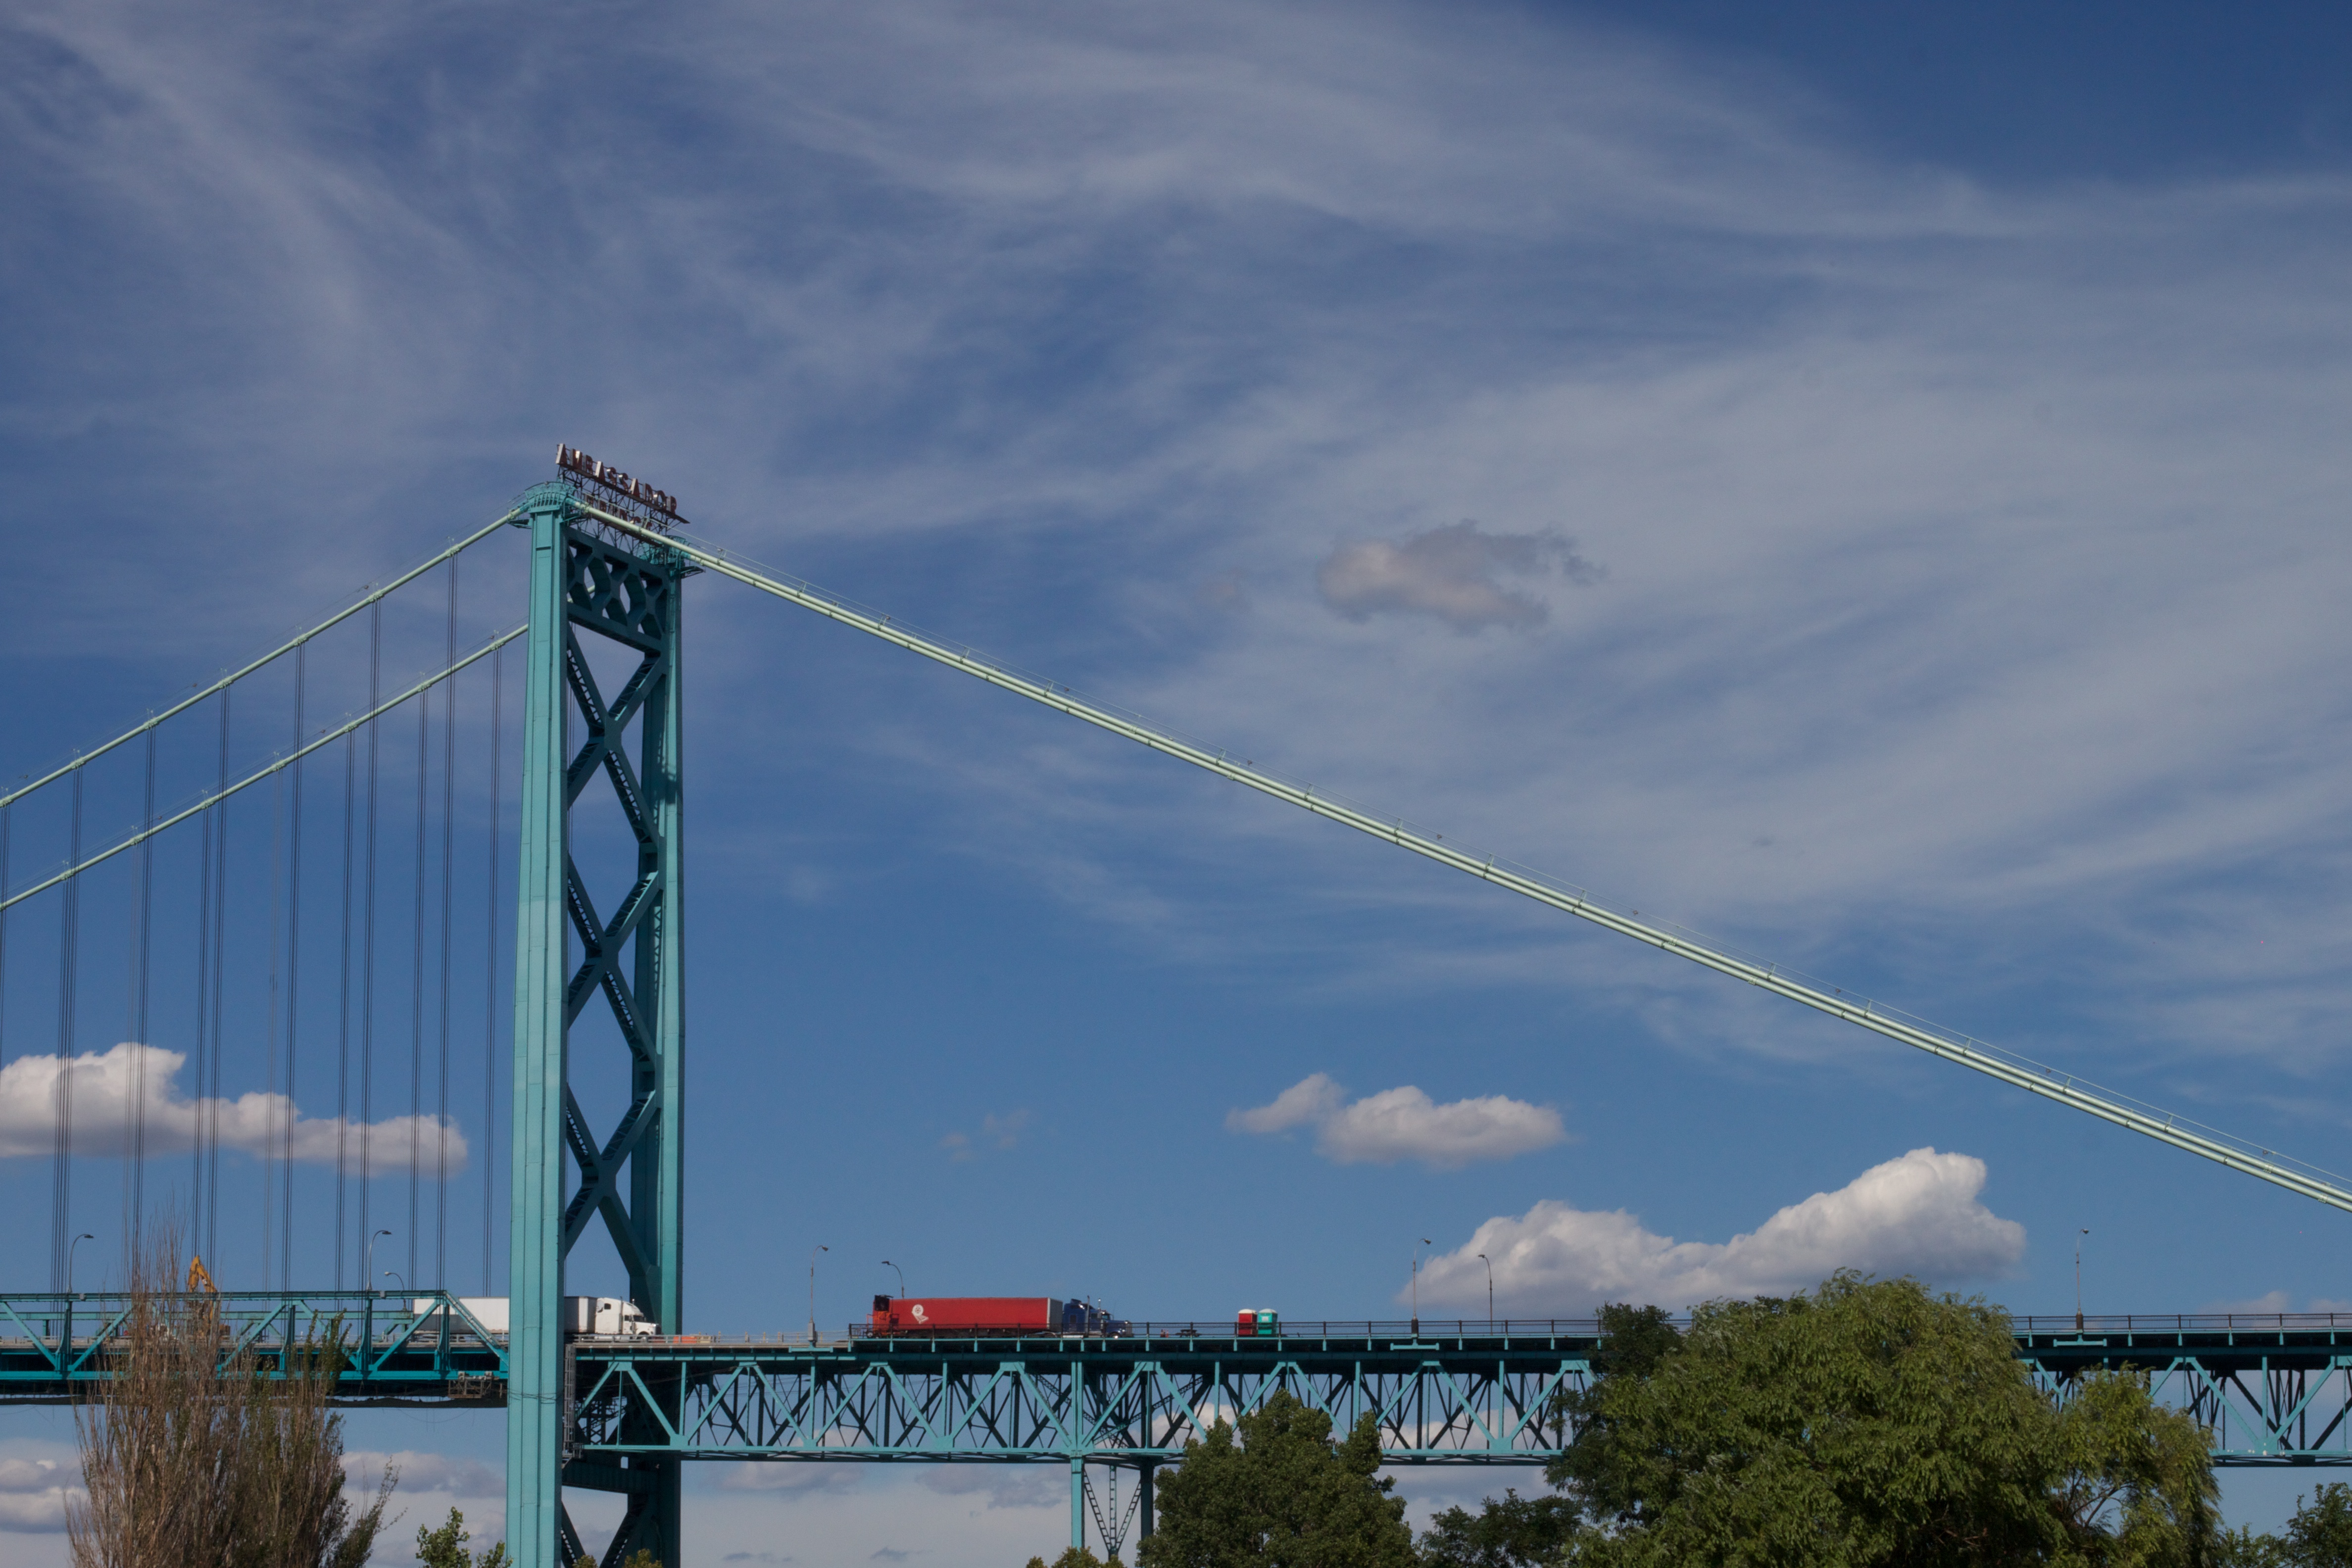
cloud, sky, bridge, vehicle, tower, mast, odyssey, cable stayed bridge, overhead power line